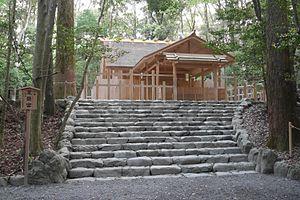
Aramatsuri no miya est un sanctuaire shinto situé dans la ville d'Ise, préfecture de Mie, subordonné au complexe Naikū du sanctuaire Ise-jingū. Aramatsuri no miya est dédié à l'esprit vigoureux du kami Amaterasu Ōmikami.